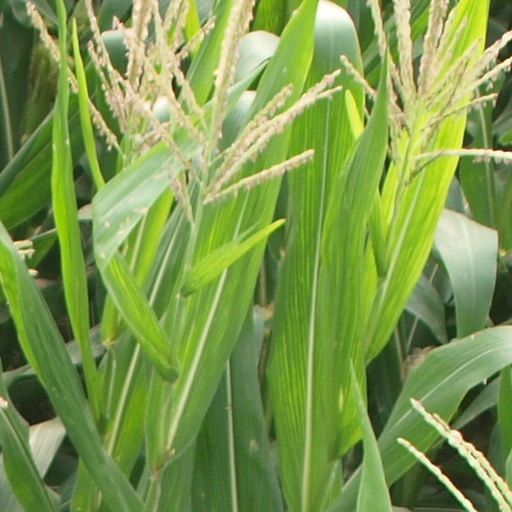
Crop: maize; corn